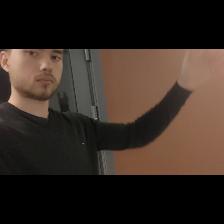
Label: Human